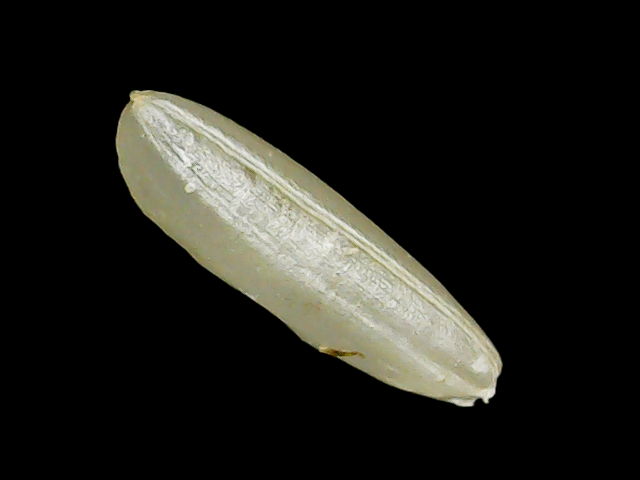
Rice variety: Binadhan26